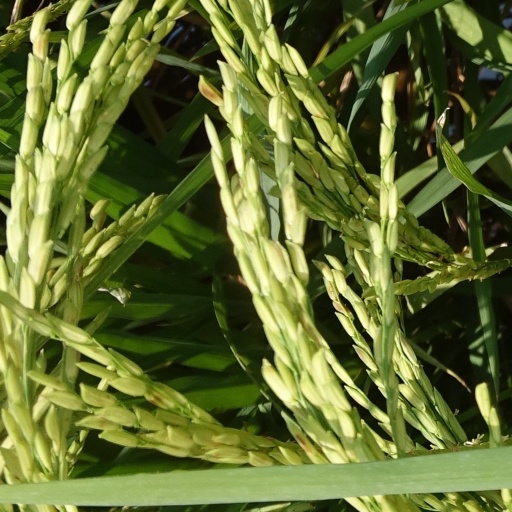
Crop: rice